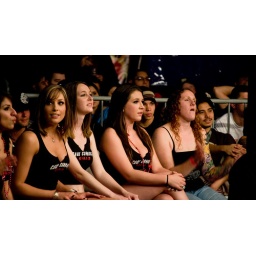
The ring girls had the best seats in the house!